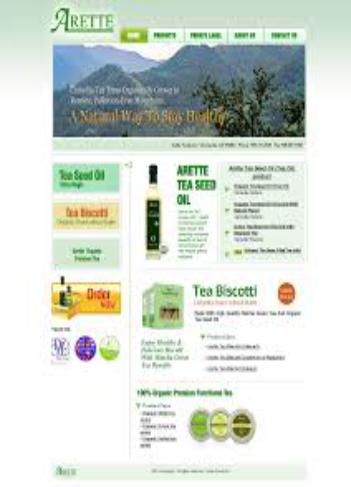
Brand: Arette
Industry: Food